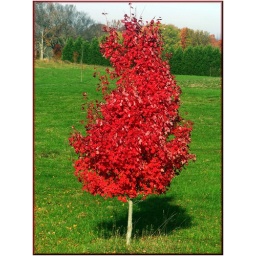
This little tree was standing all alone just splendid in its crimson color.